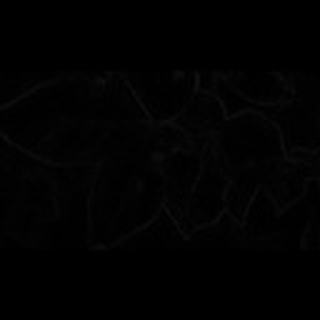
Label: cotton_target_spot